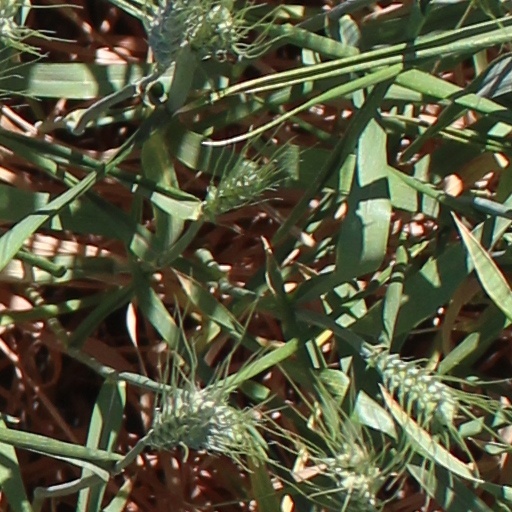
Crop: wheat